Josip Perković

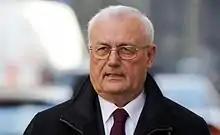
Josip Perković in 2014

Josip Perković (born 17 May 1945) is a former director of the Yugoslav-era Croatian secret police, the State Security Service ("Služba državne sigurnosti", SDS), convicted in 2016 in Germany to life in prison for his involvement in the 1983 assassination of Croat émigré Stjepan Đureković.